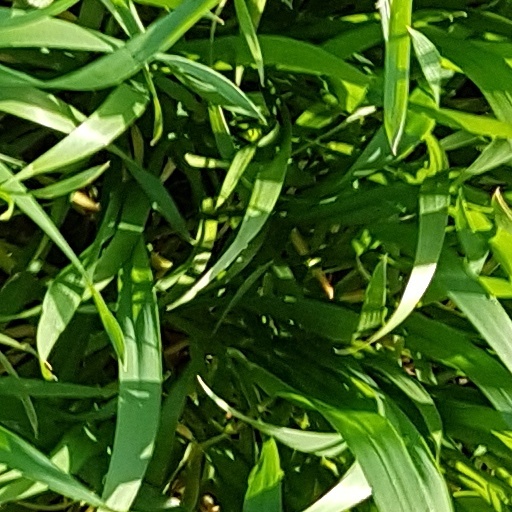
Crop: wheat